Children of Pleasure

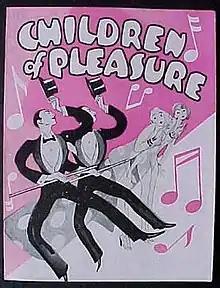
Poster

Children of Pleasure is a 1930 American pre-Code MGM musical comedy film directed by Harry Beaumont, originally released with Technicolor sequences. It was adapted from Crane Wilbur's 1929 play, "The Song Writer".